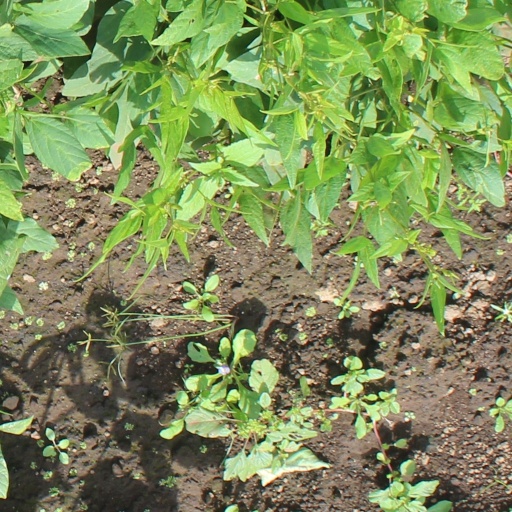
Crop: soybean